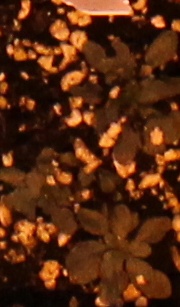
Label: Horseweed